Electricity in Turkey

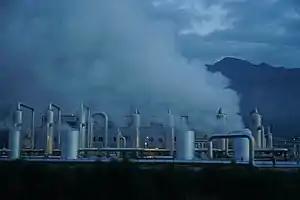
Steaming pipes and cylinders with mountains in the far background

There are almost 2 gigawatts of electrical geothermal power in Turkey, which is a significant part of renewable energy in Turkey. Geothermal power in Turkey began in the 1970s, in a prototype plant, following systematic exploration of geothermal fields. In the 1980s the pilot facility became the first geothermal power plant. The small-sized geothermal power plant was expanded to the country's biggest in 2013. Over 60 power plants operate in Turkey , with potential for more. As well as contributing to electricity generation, geothermal energy is also used in direct heating applications. At the end of 2021 Turkey had 1.7 GW installed capacity, the fourth largest in the world after the United States, Indonesia and the Philippines.